LGV Rhin-Rhône

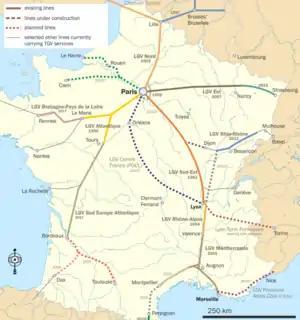
Map of France showing LGVs. LGV Rhin-Rhône is shown in shades of blue, south-east of Paris.

Preparatory works began in 2005, and construction officially started on 3 July 2006 with a ceremony in Les Magny, Haute-Saône. Actual construction of the first section started north of Besançon on 7 August 2006.